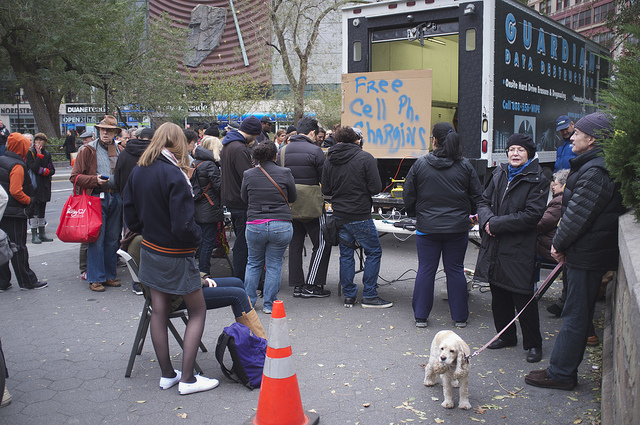
A group of people that are standing near a truck.

a couple of people are standing behind a truck

A box truck with a crowd of people standing near it with a sign that reads "Free Cell Ph. Charging".